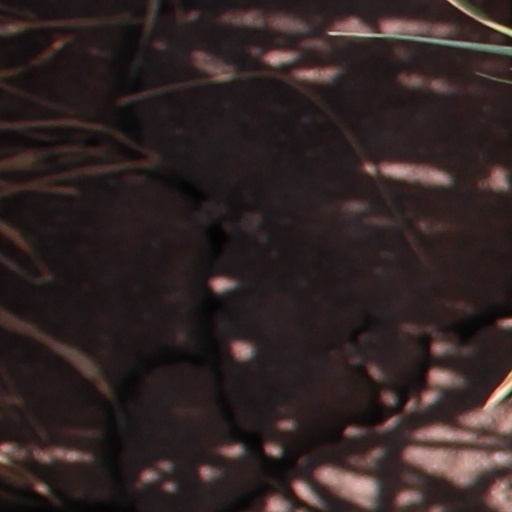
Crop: wheat